Governor of Saint Petersburg

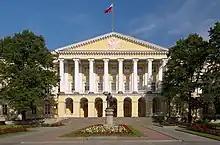
The Smolny Institute, The governor's office

The Governor of Saint Petersburg is the head of the executive branch of Saint Petersburg City Administration. The governor's office administers all city services, public property, police and fire protection, most public agencies, and enforces all city and state laws within all districts of the City of Saint Petersburg. The governor's office is located in Smolny Institute and appoints many officials, including deputy governors and directors (heads of city departments).